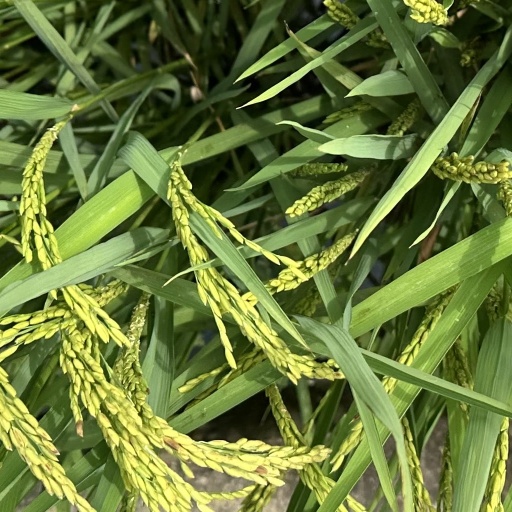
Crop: rice